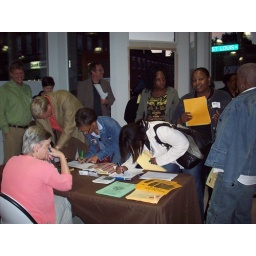
Jane Smith staffing the sign in table